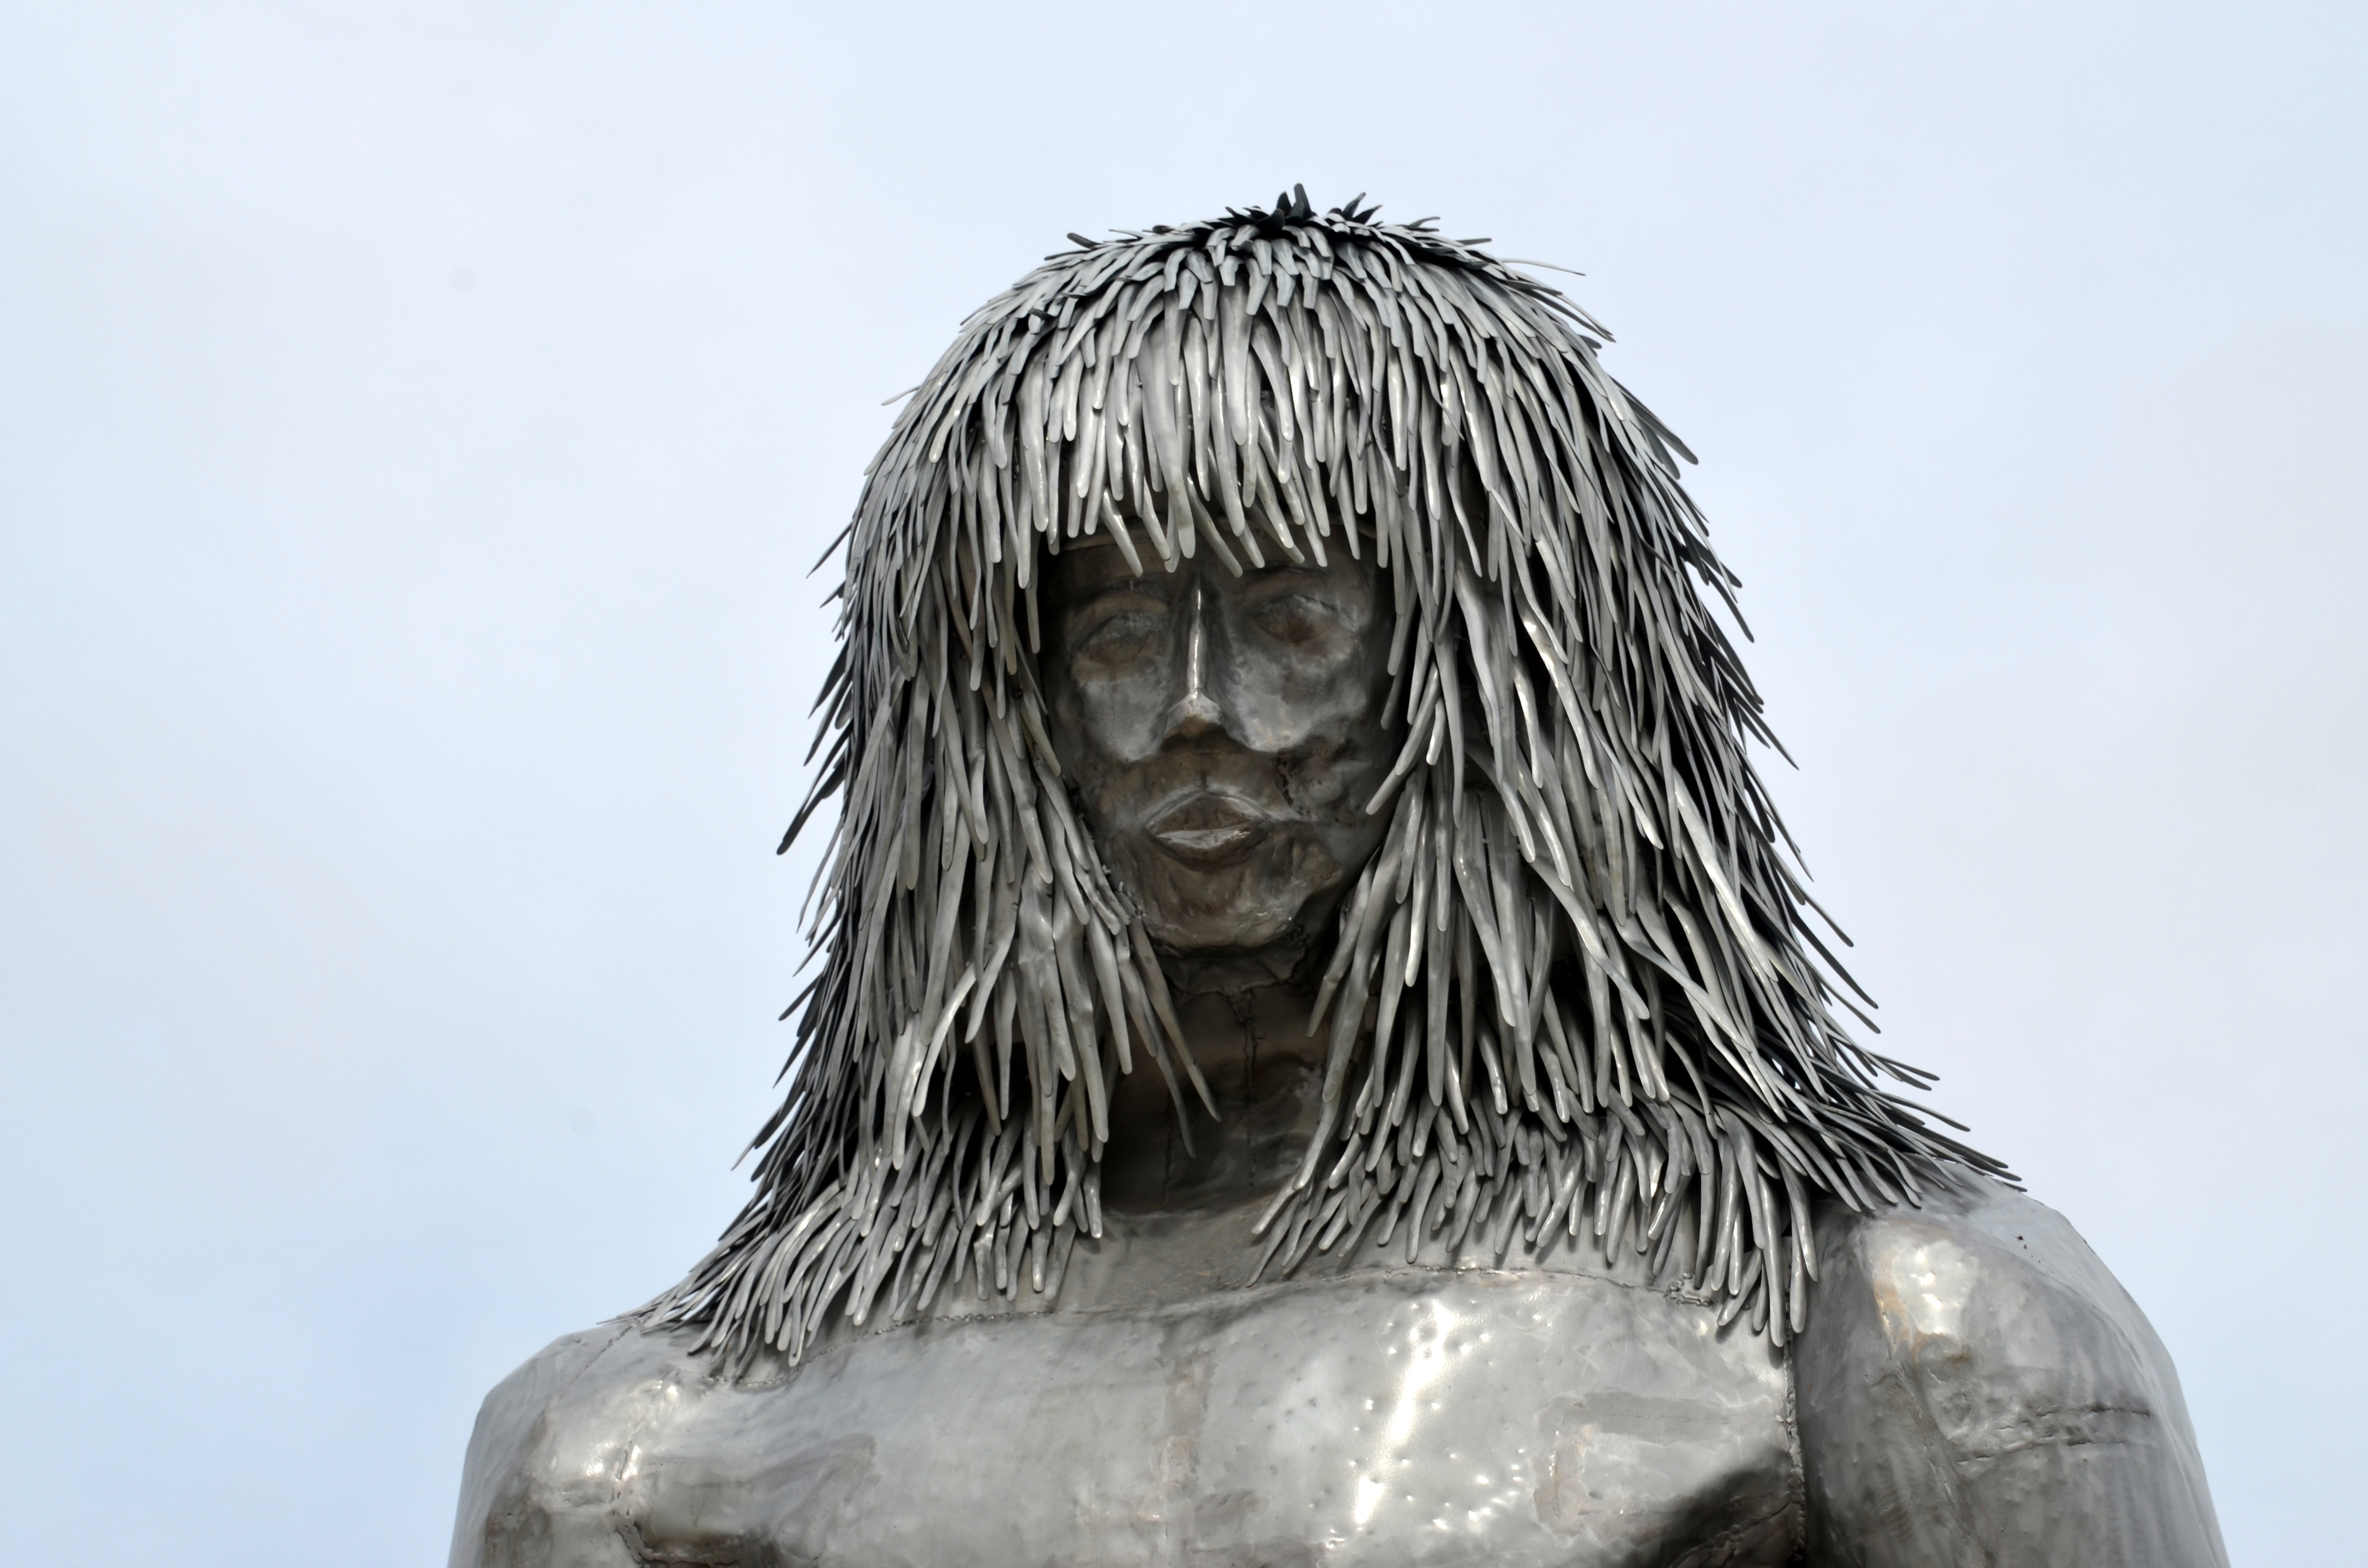
monument, statue, metal, monochrome, artwork, sculpture, art, figure, temple, head, carving, mythical creatures